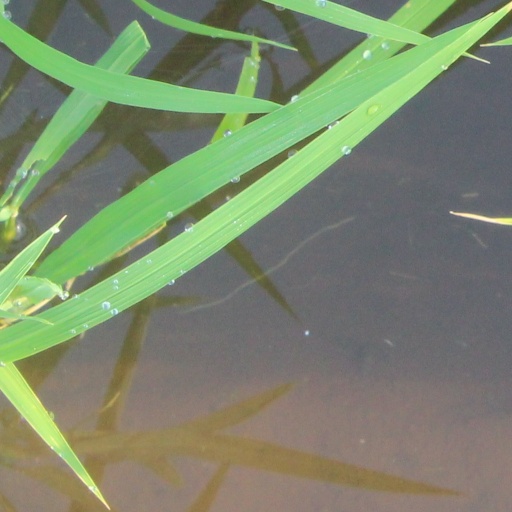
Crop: rice